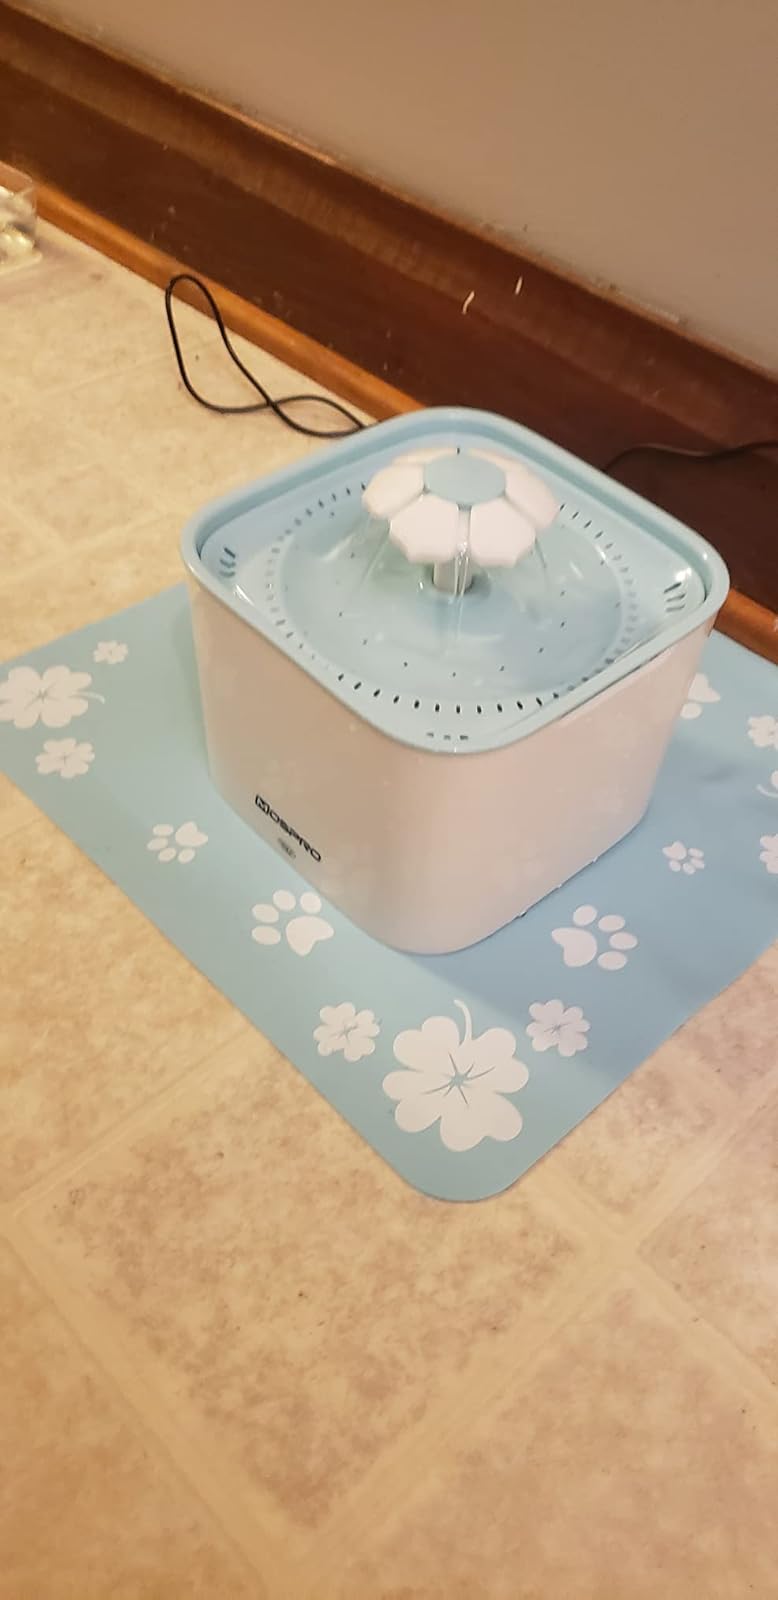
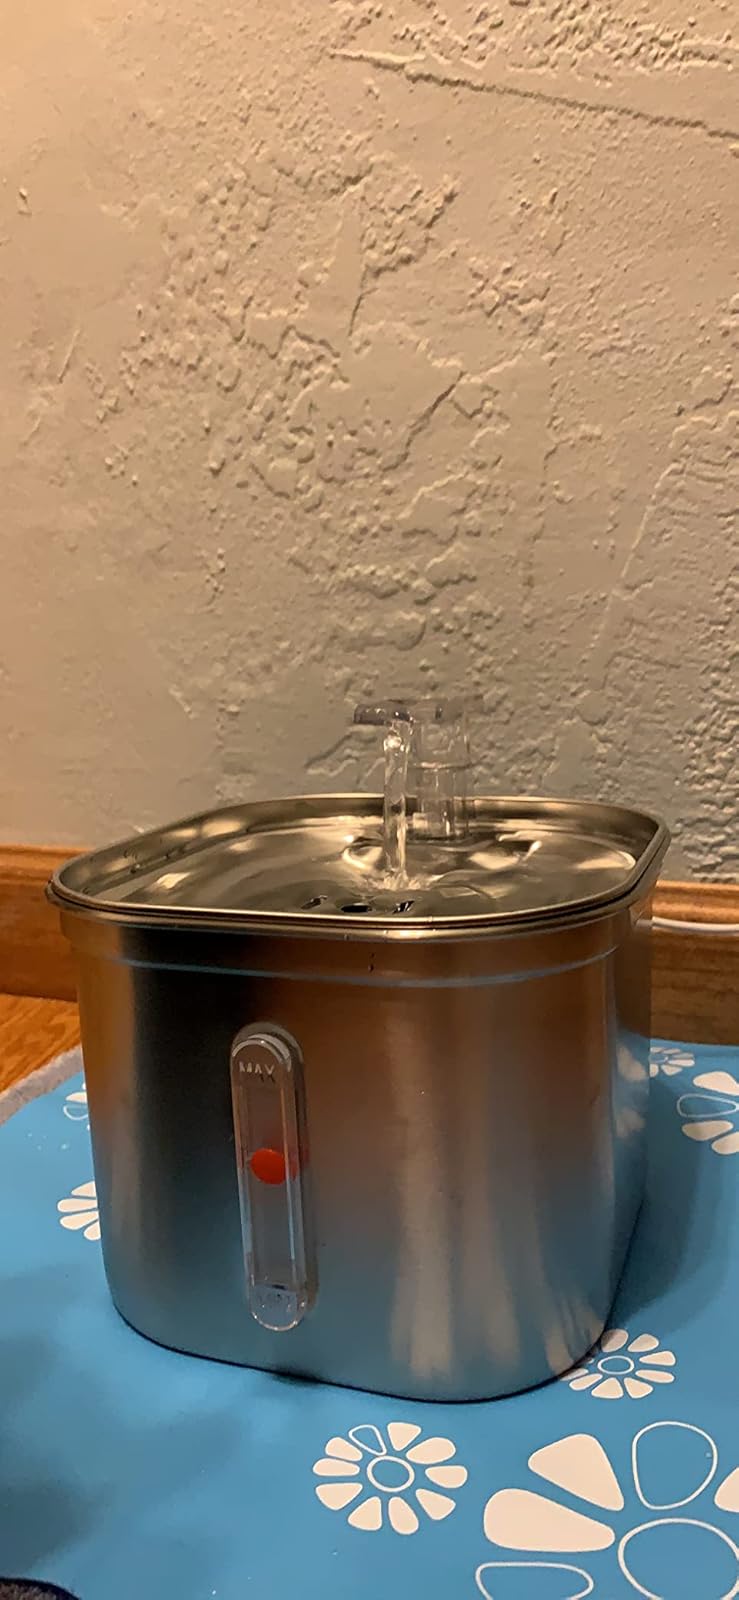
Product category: items_bowl
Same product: no